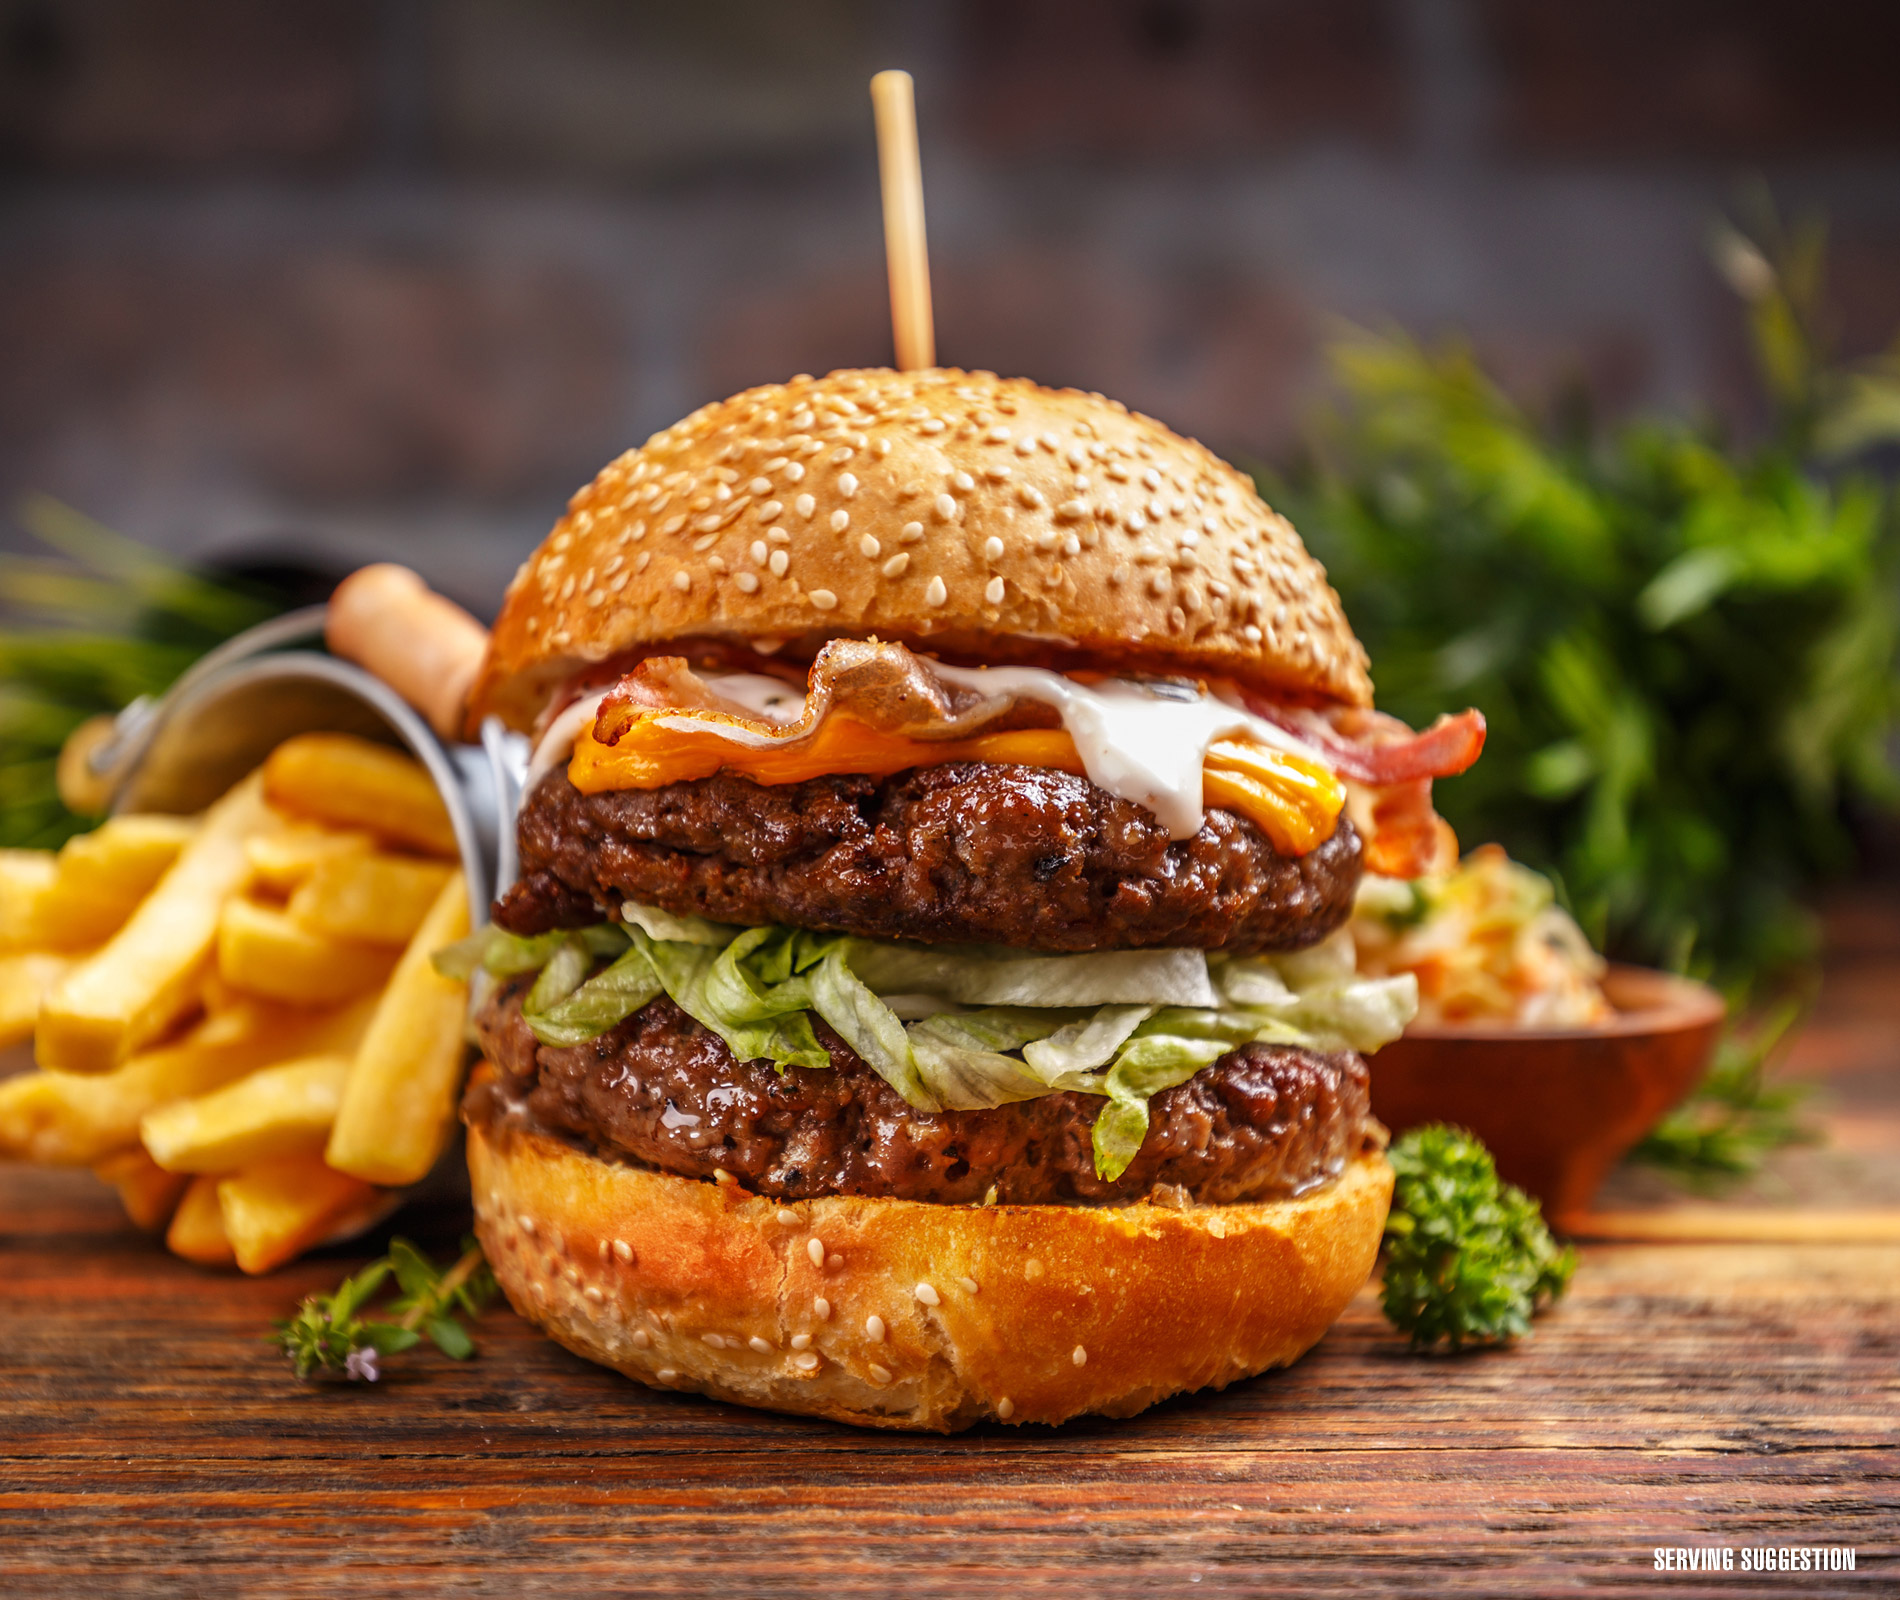
Dish: burger